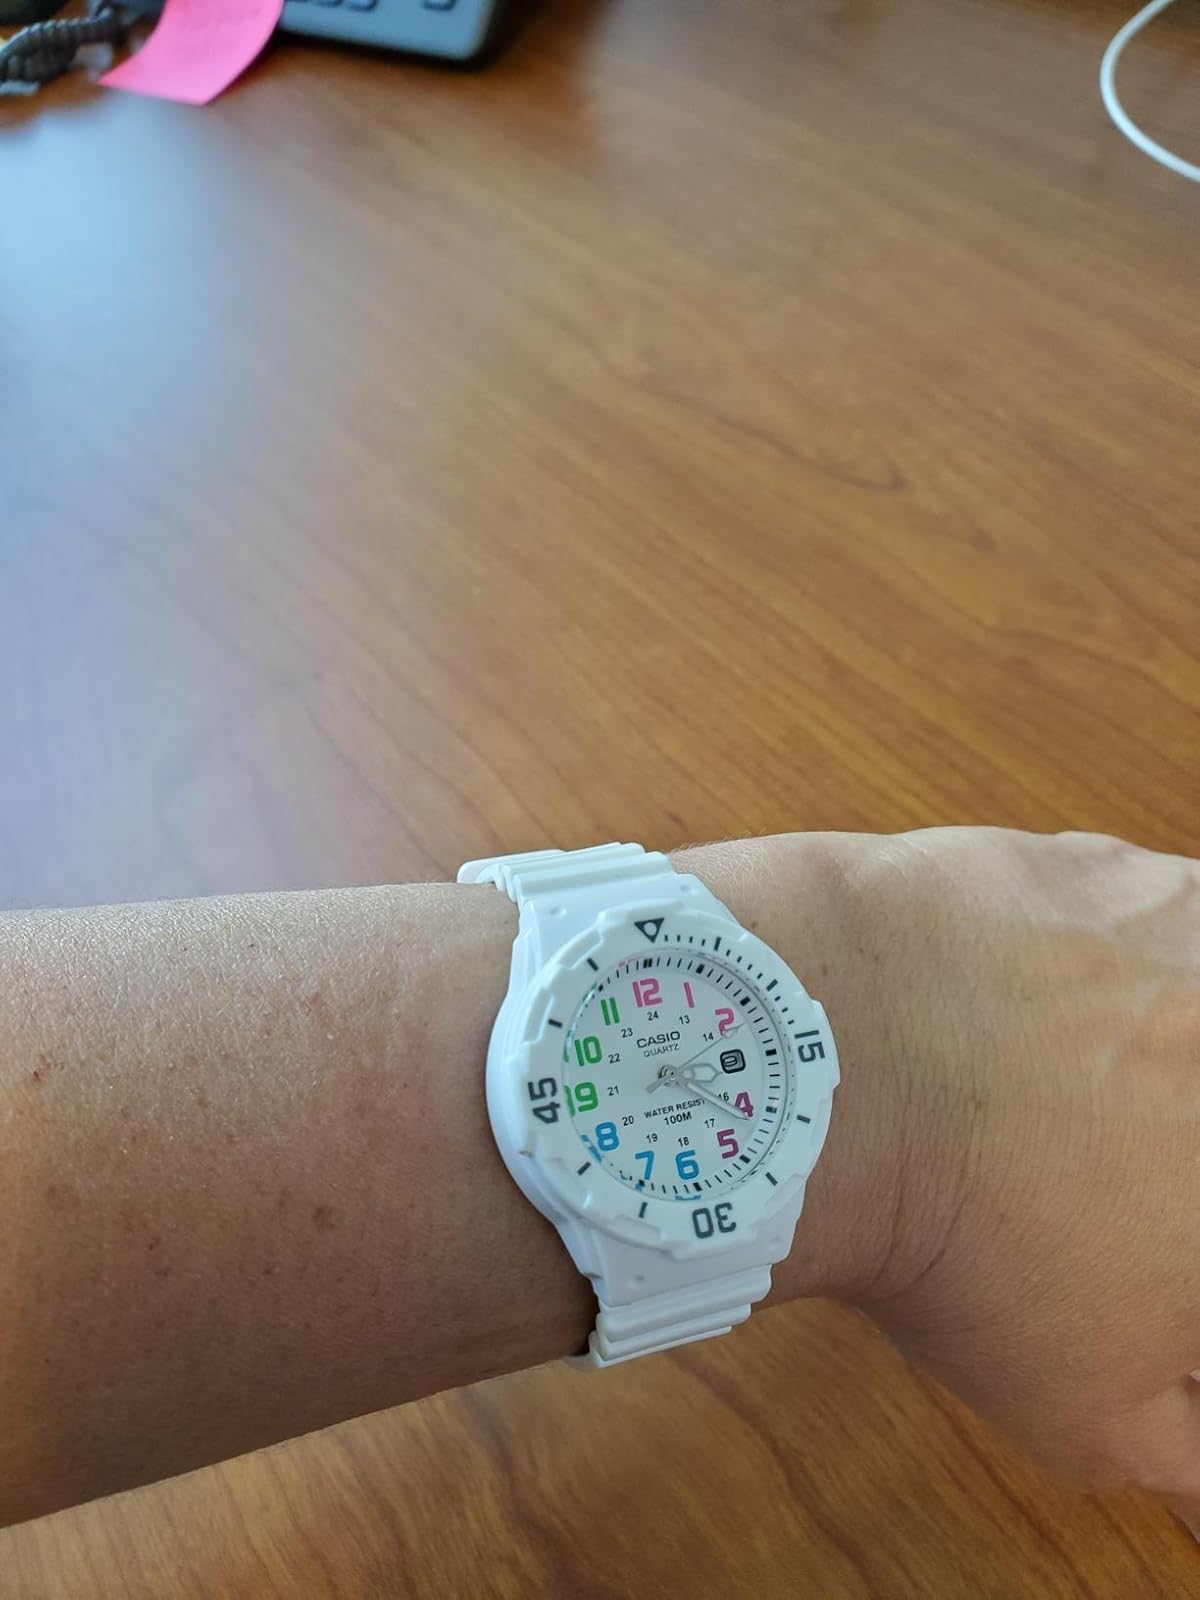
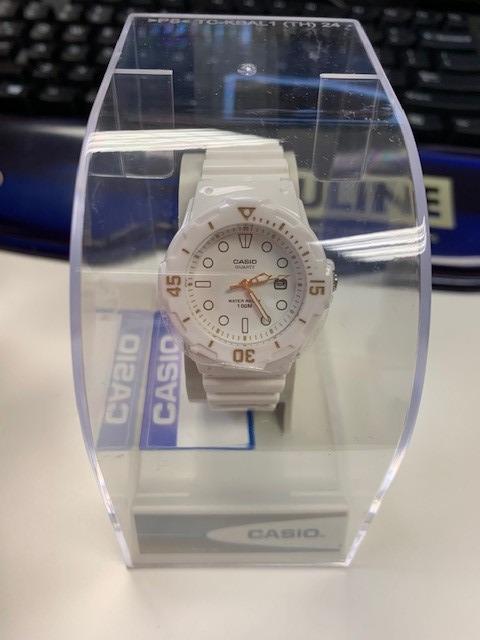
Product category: accessories_watch
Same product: yes